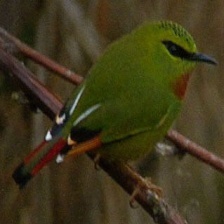
Species: FIRE TAILLED MYZORNIS
Scientific name: MYZORNIS PYRRHOURA